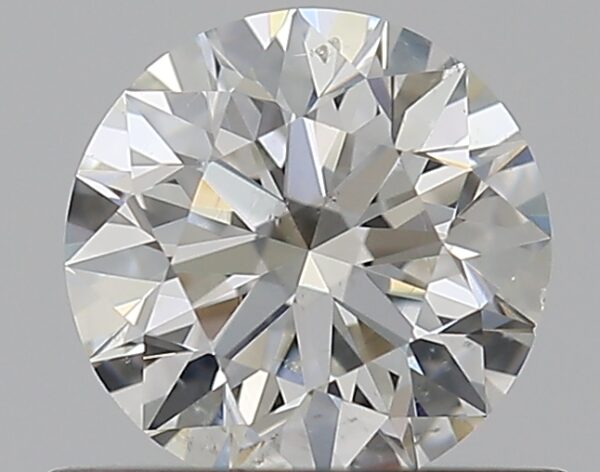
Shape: round
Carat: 0.5
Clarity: SI1
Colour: G
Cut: EX
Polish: EX
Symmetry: EX
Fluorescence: N
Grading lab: GIA
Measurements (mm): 5.06 x 5.09 x 3.18